Auxais

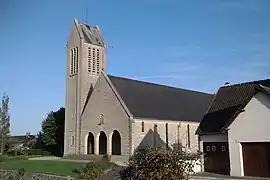
Notre-Dame church after reconstruction

Auxais is a commune in the Manche department in the Normandy region in northwestern France.